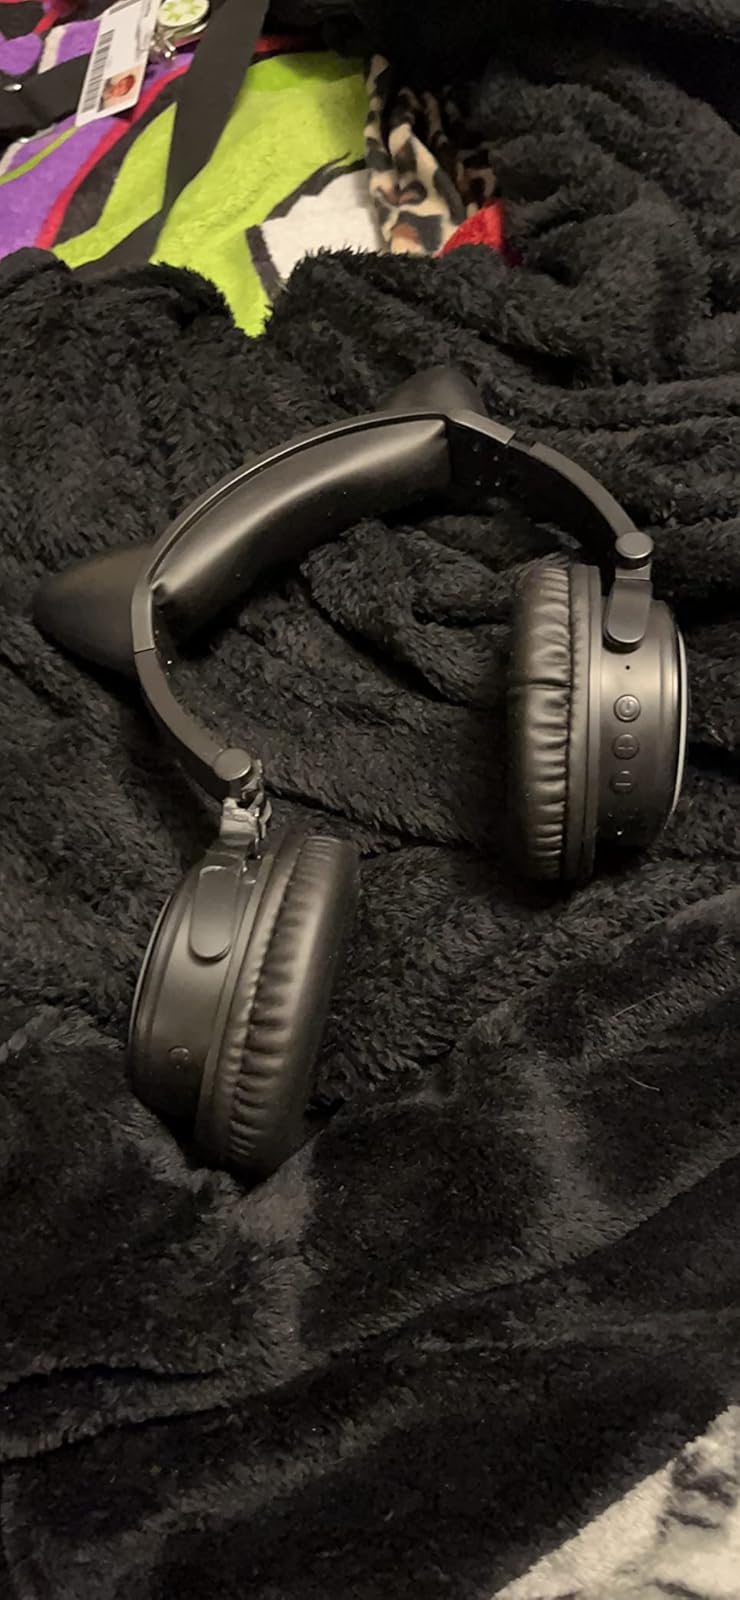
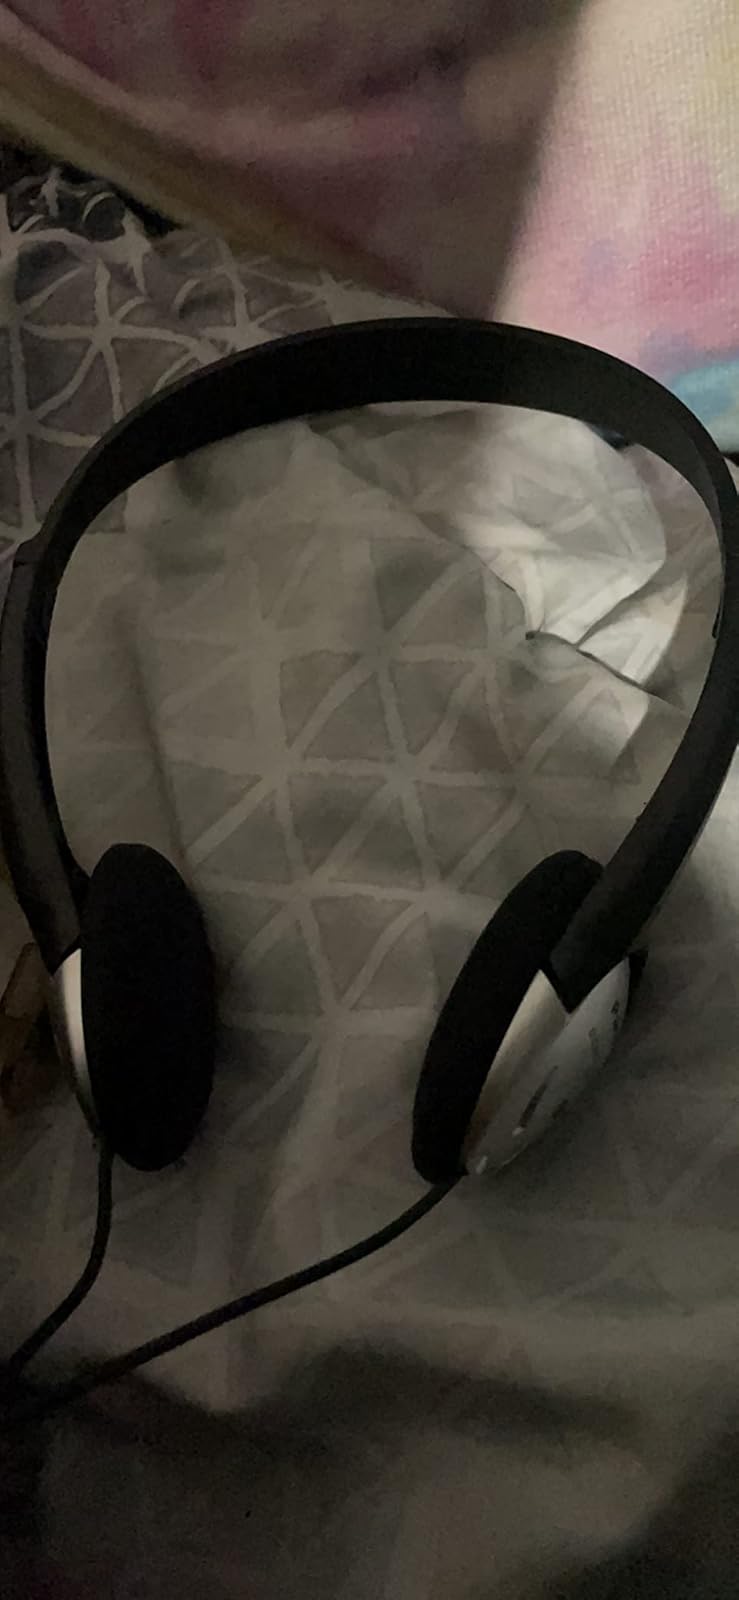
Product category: headphones
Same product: no